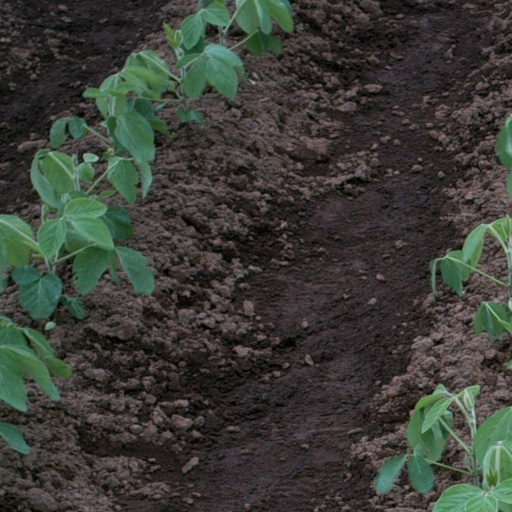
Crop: soybean